Ivan Turbincă

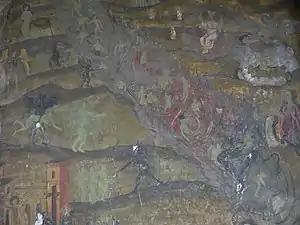
Depiction of Hell in an 18th-century Romanian Orthodox mural (Sfântul Elefterie Vechi, Bucharest)

"Ivan Turbincă" (in full Povestea lui Ivan Turbincă, "The Story of Ivan Turbincă") is an 1880 short story, fairy tale and satirical text by Romanian writer Ion Creangă, echoing themes common in Romanian and European folklore. It recounts the adventures of an eponymous Russian soldier, who passes between the world of the living, Heaven and Hell, on a quest for immortality. In the beginning of the story, God rewards Ivan's charitable nature with a pouch with which he can trap all things in existence, and used by the soldier to subdue Satan and the multitude of devils, and eventually serve his purpose of cheating Death. The text also includes a portrayal of Saint Peter as the gatekeeper of Heaven, a reference to the miraculous powers of Saint Nicholas, as well as humorous references to the lifestyle of local aristocrats, or boyars. The protagonist himself is shown to be devoted and intelligent, but is primarily motivated by partying and drinking, activities which he engages in for eternity.